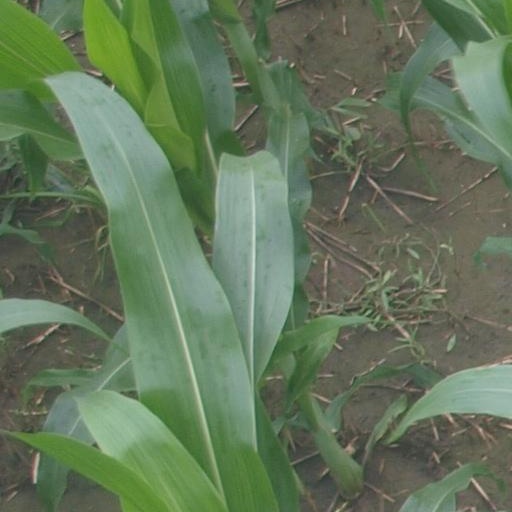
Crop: maize; corn